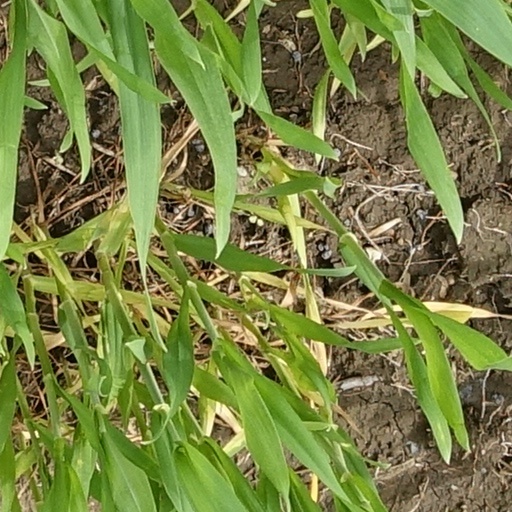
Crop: wheat